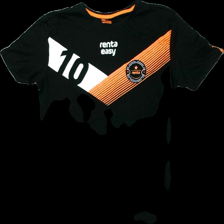
View: front
Type: T-shirt
Category: Men
Brand: Not in the list
Brand text on label: renta
Colors: Black, White, Orange
Material: 100% cotton
Pattern: Logo print
Cut: Regular
Size: S
Season: All
Damage location: top center
Damage 2 location: bottom left
Damage 3 location: bottom right
Price range: <50
Recommended usage: Export
Description: svart t-shirt med reklam loggor på
Comment: reklam logga